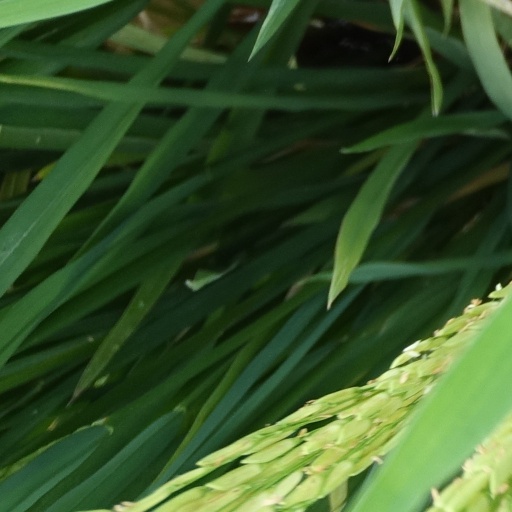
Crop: rice